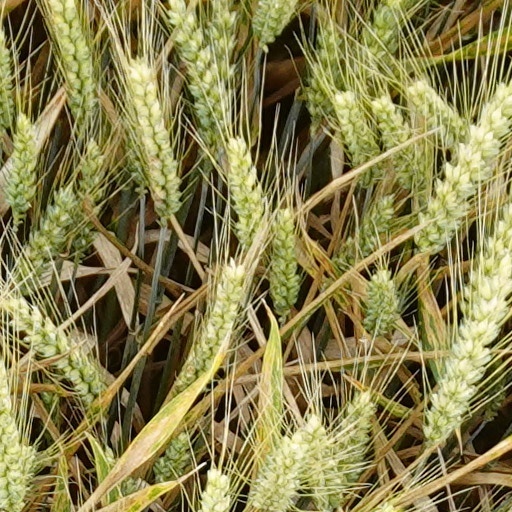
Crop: wheat